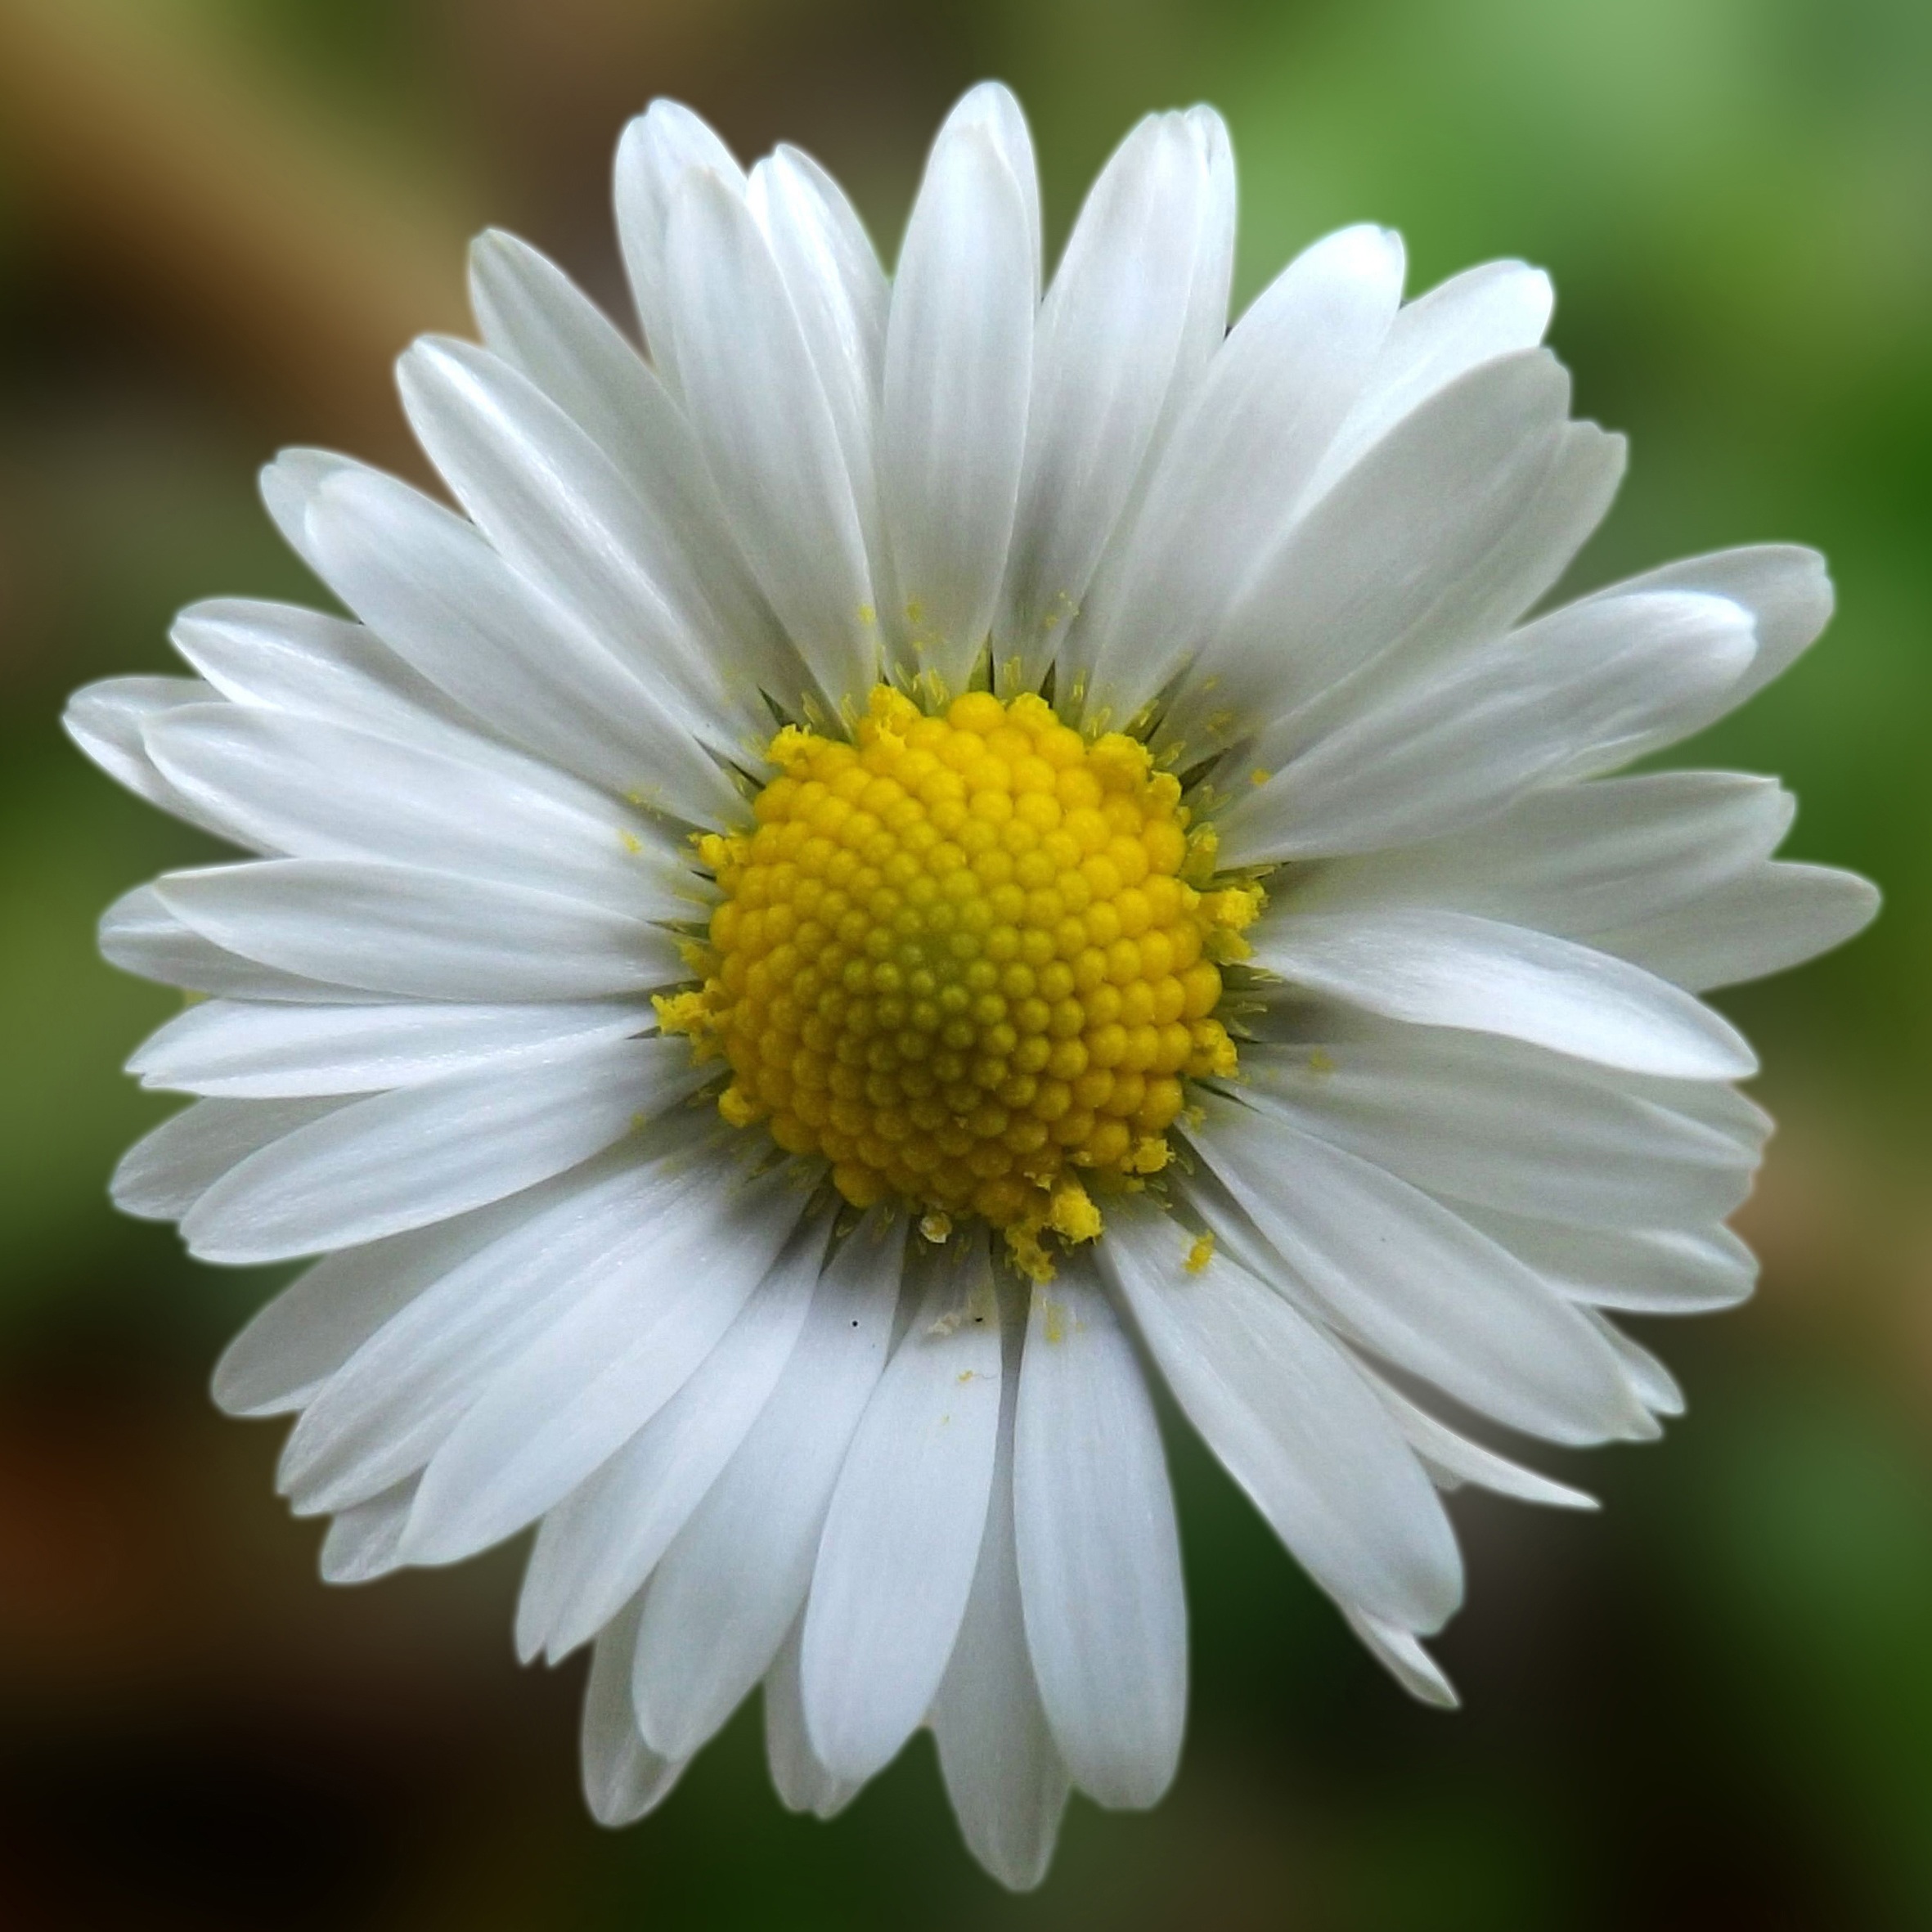
blossom, plant, white, photography, flower, petal, bloom, daisy, spring, flora, close up, macro photography, flowering plant, daisy family, lawn flower, oxeye daisy, annual plant, plant stem, land plant, chamaemelum nobile, marguerite daisy, chrysanths